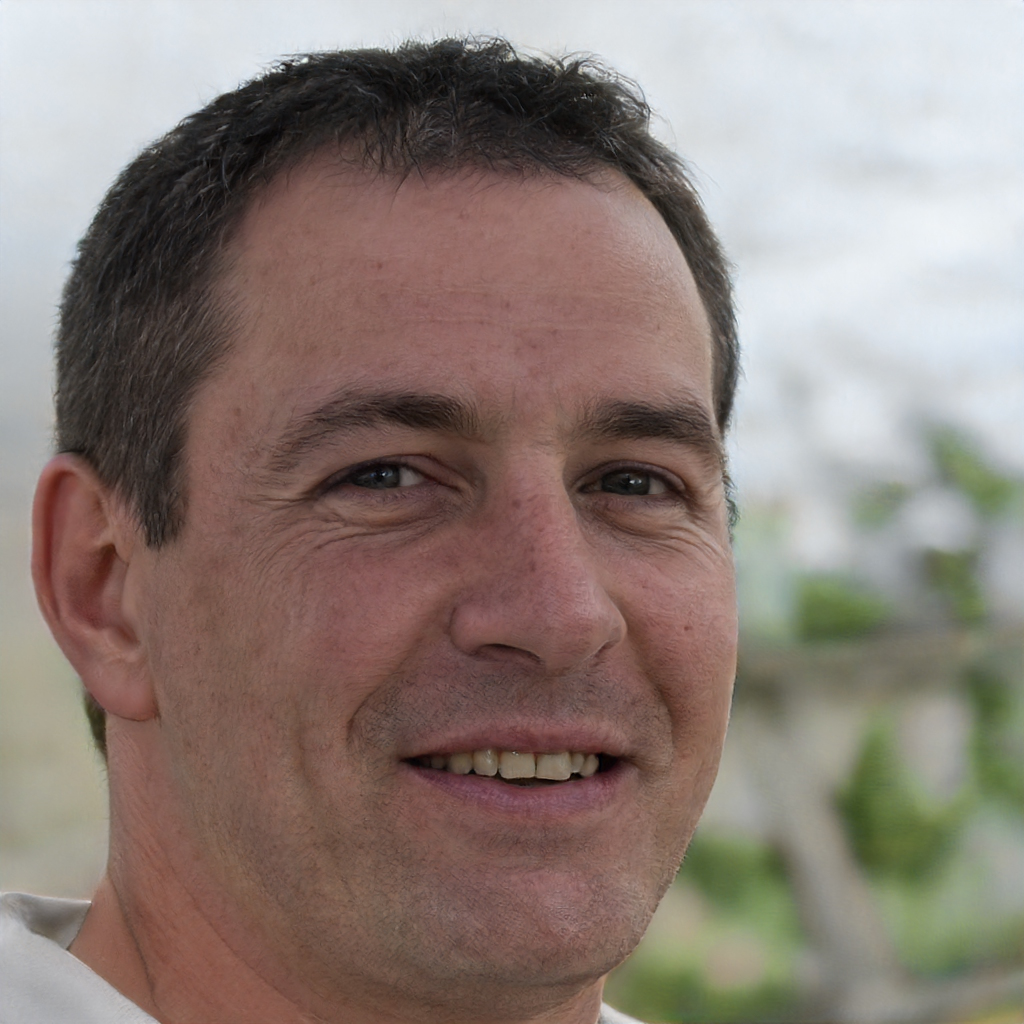
Gender: Male